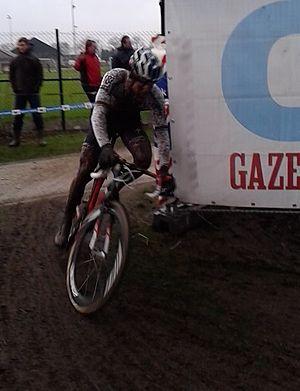
L'Azencross est une compétition de cyclo-cross belge disputée à Loenhout, dans la province d'Anvers. Sa première édition a lieu en 1984. Il comprend alors une course masculine pour les élites et une course masculine pour débutants et juniors. Celle-ci est scindée en 1991 en deux courses, l'une pour les débutants et l'autre pour les juniors. Une course masculine espoirs a été ajoutée en 1996, et une course féminine en 1998.